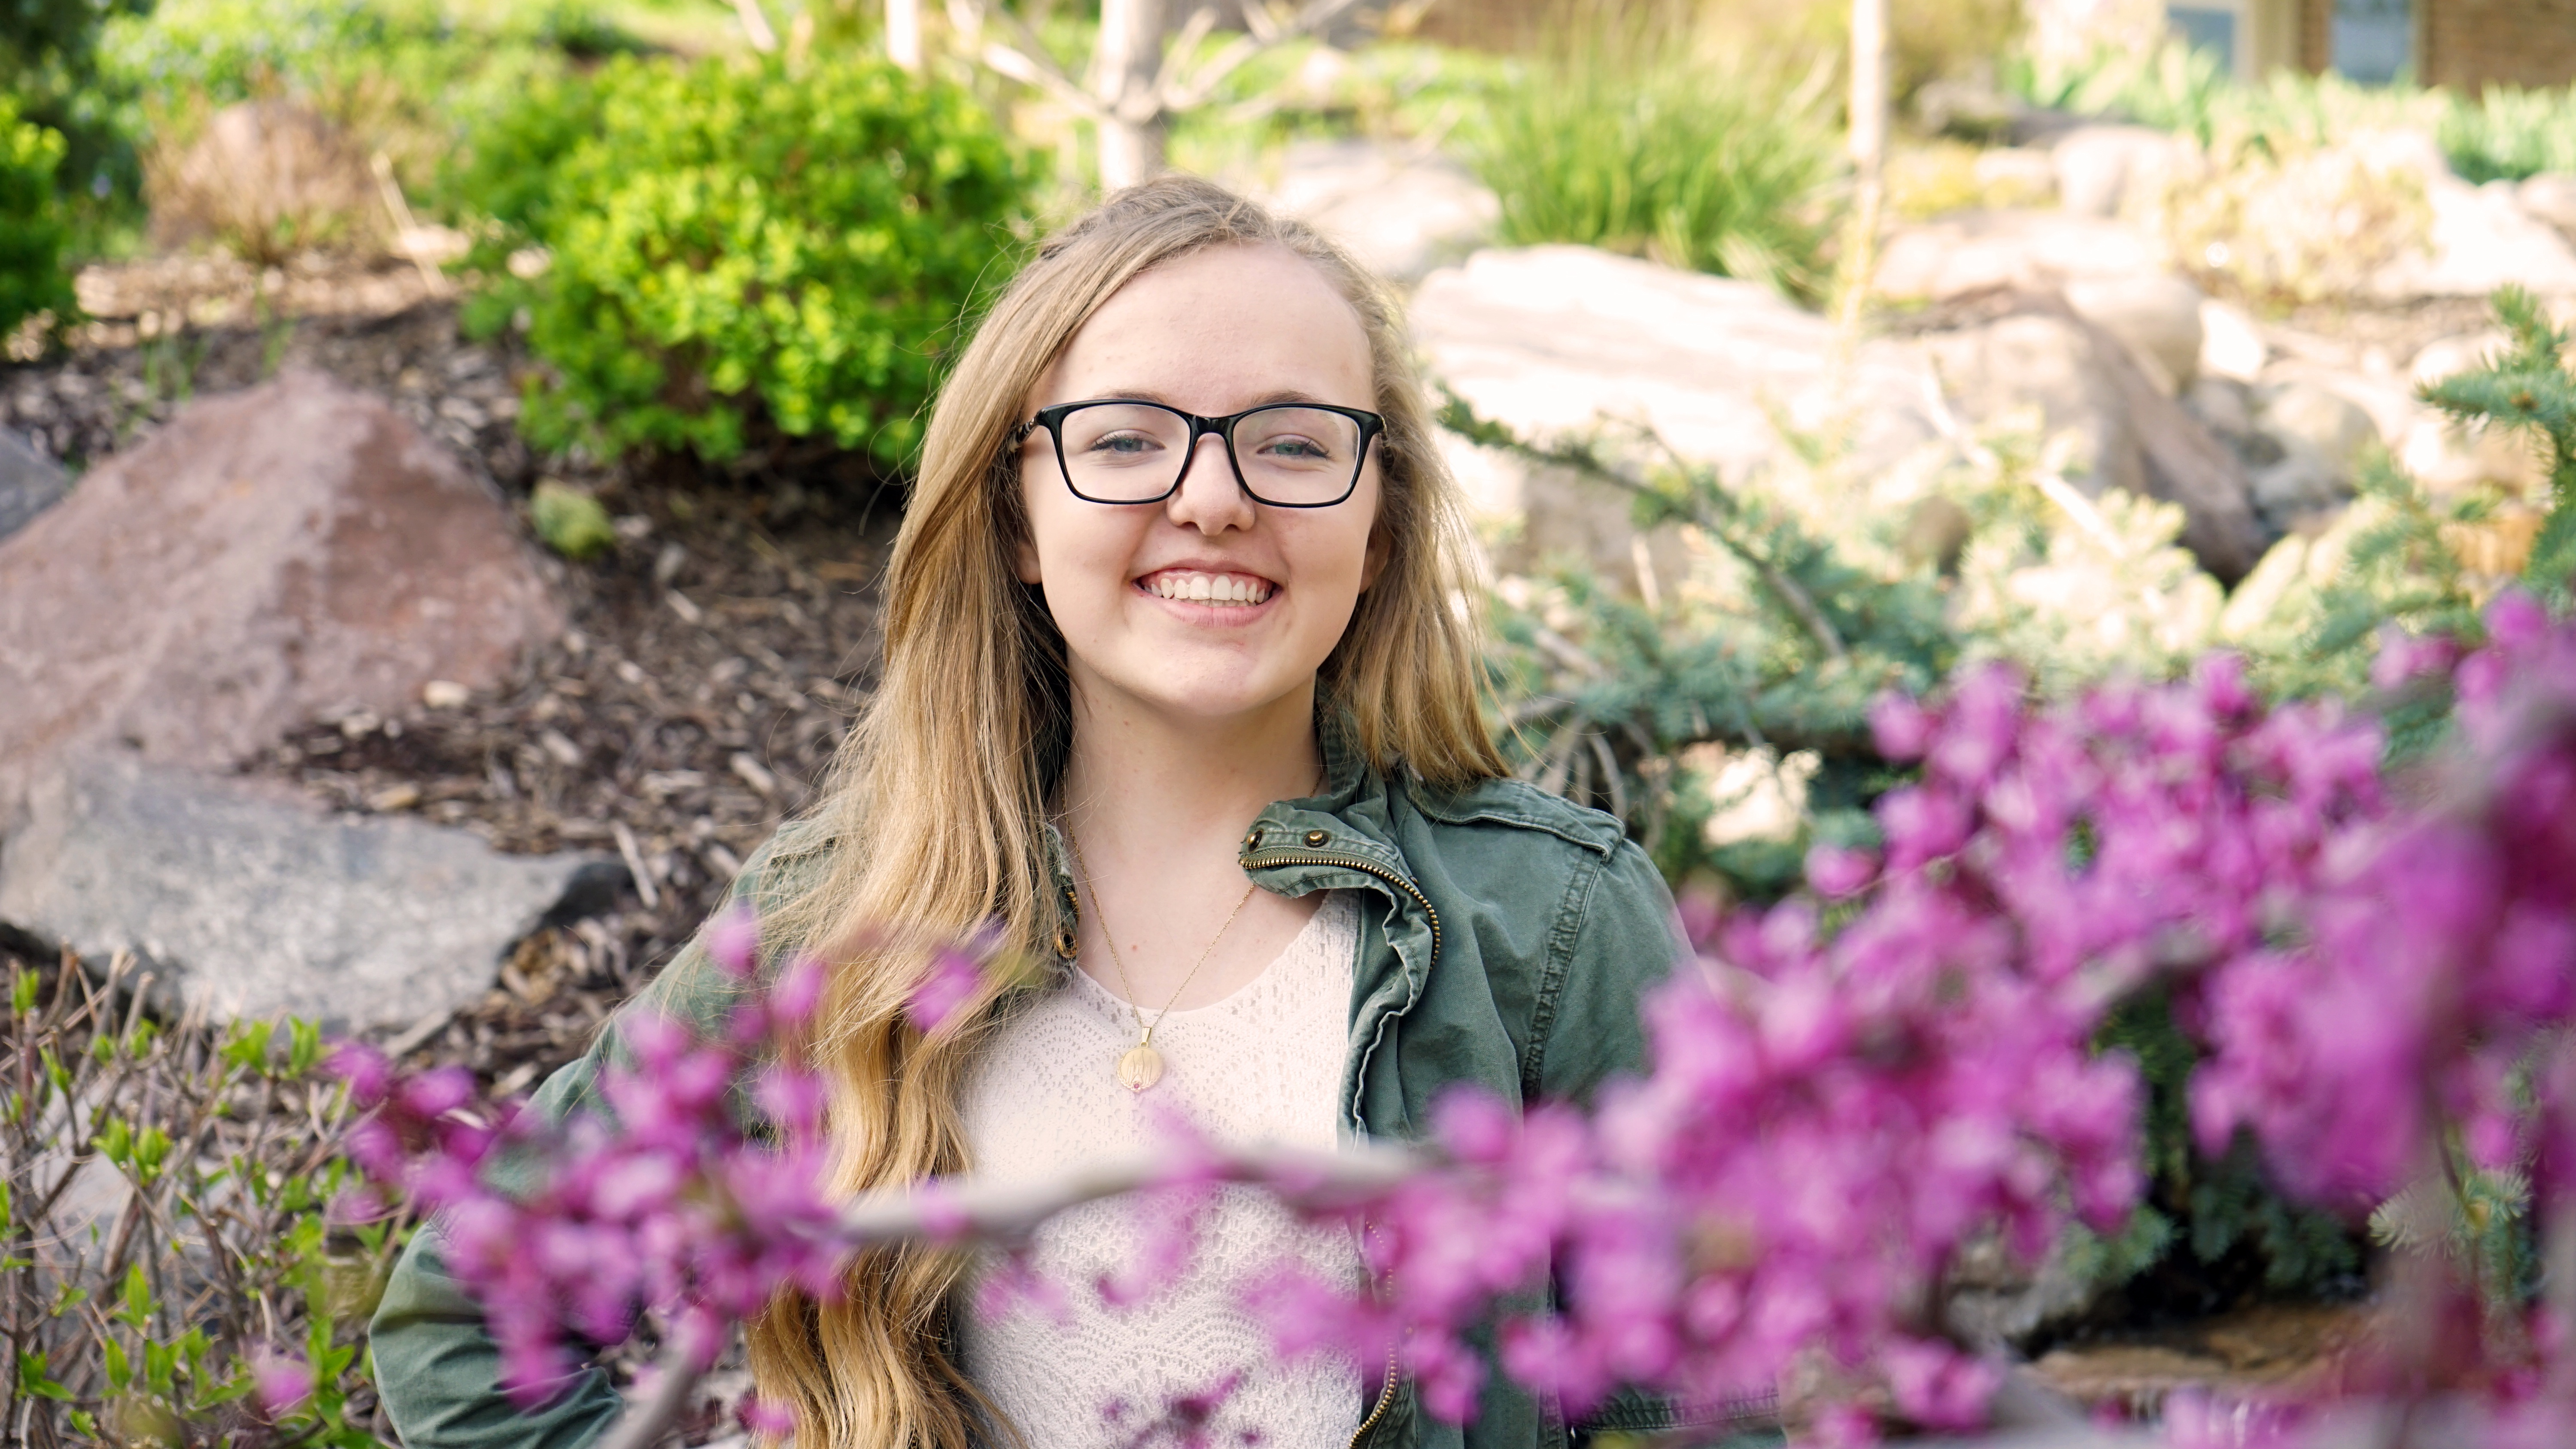
plant, photography, flower, spring, flora, season, beauty, floristry, photo shoot, portrait photography